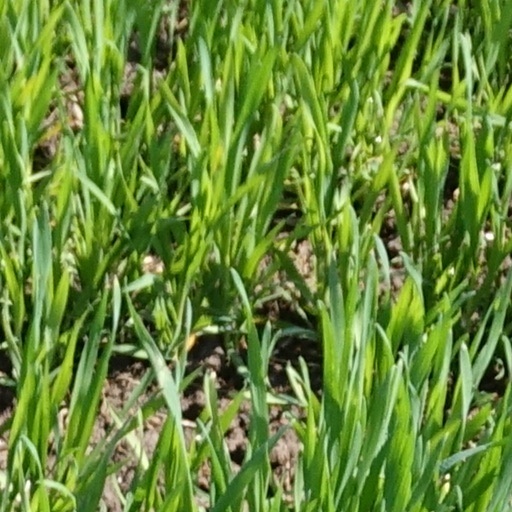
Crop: wheat